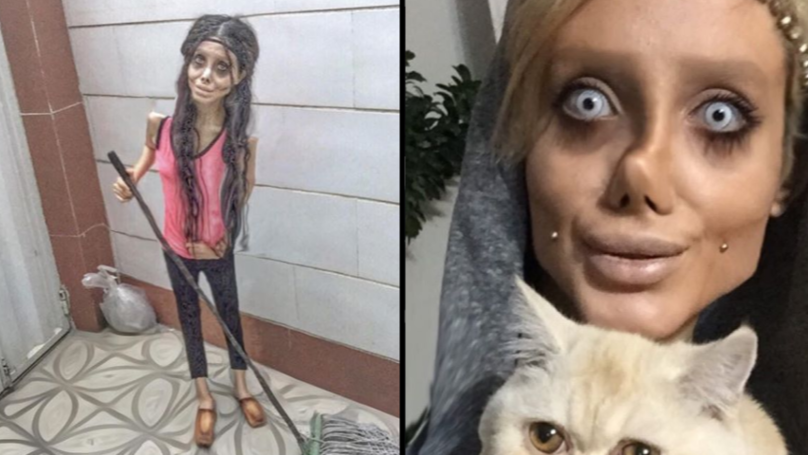
Gender: women